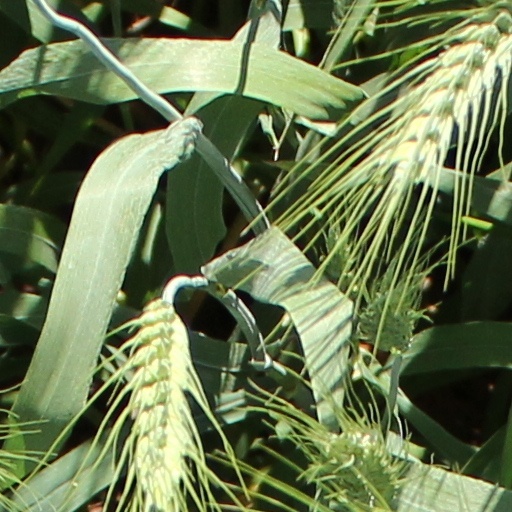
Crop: wheat